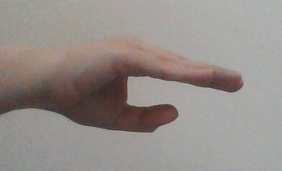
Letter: jeem